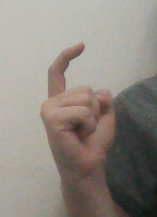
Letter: ra